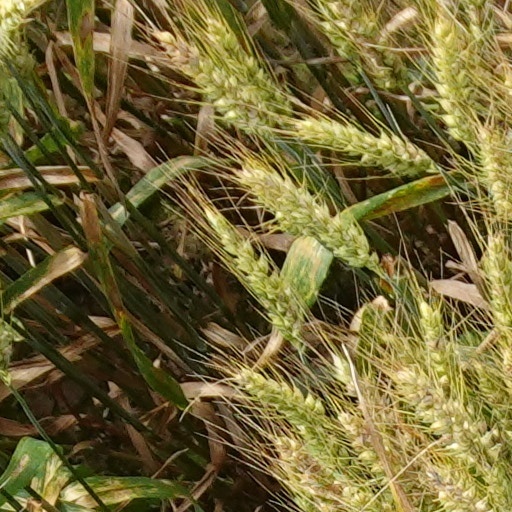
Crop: wheat